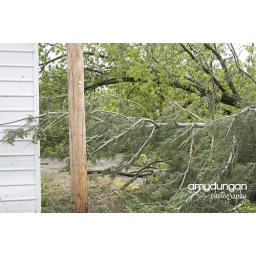
The tip of the pine tree that came down in our alley. This is barely touching the our building behind the house.